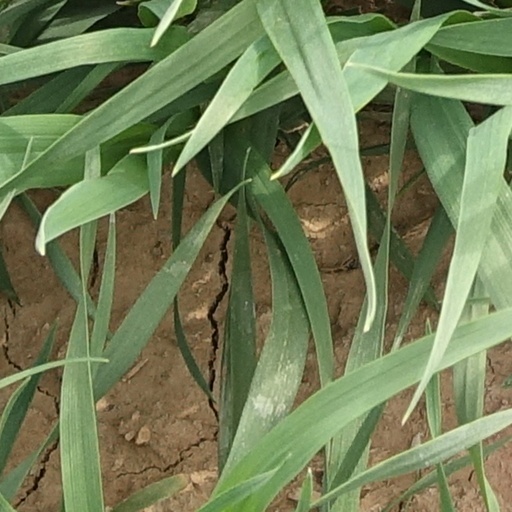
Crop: wheat